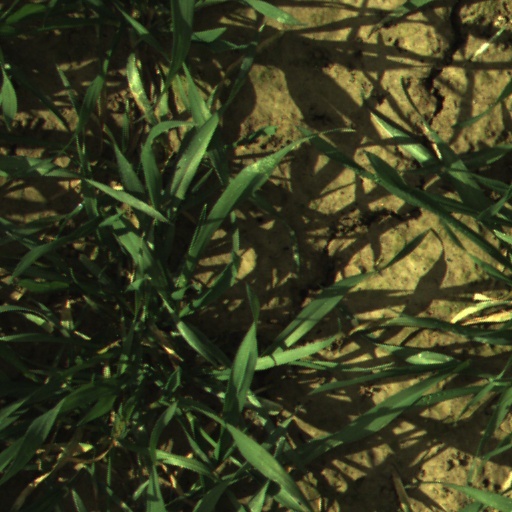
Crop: wheat